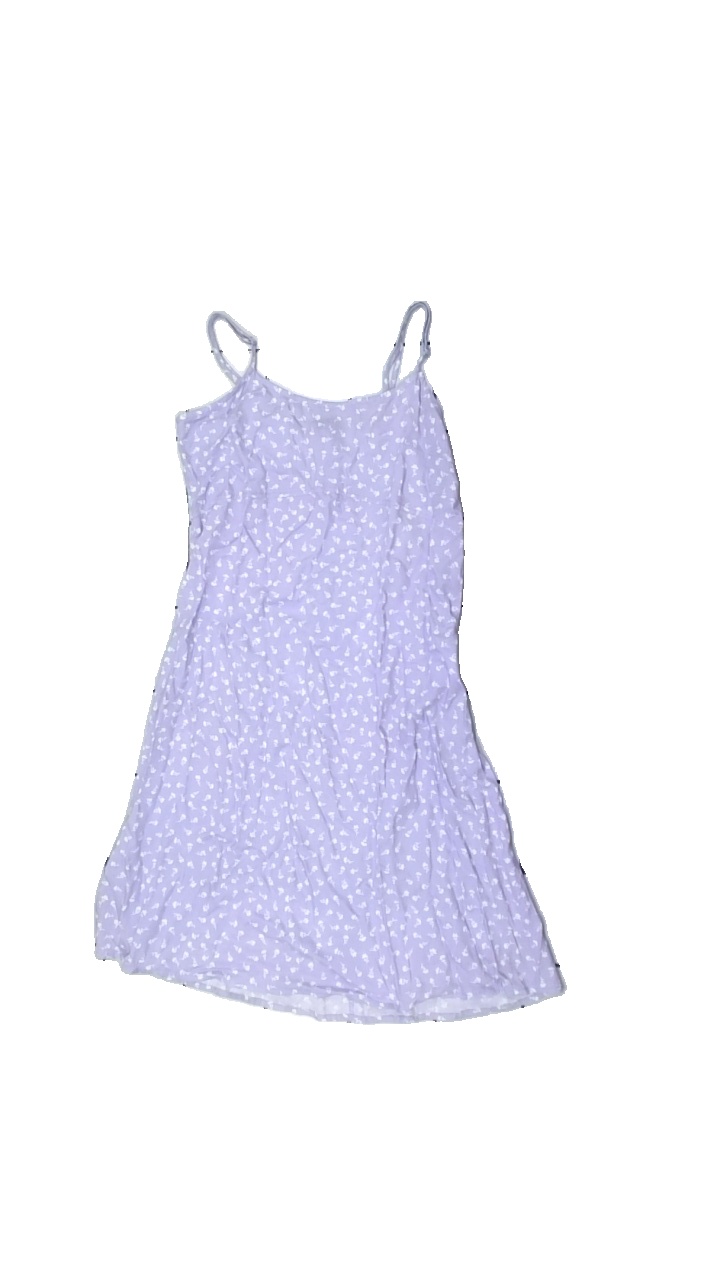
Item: Dress (Ladies)
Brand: Monki
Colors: White, Purple
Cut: Regular
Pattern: Floral print
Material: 100% Viscose
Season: All
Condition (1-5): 5
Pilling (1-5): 5
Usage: Reuse
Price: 50-100